Xubuntu

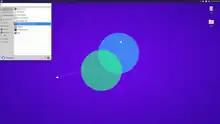
Xubuntu 21.04 "Hirsute Hippo"

The Xubuntu developers transitioned their code base to GitHub for this release and otherwise there were no changes over Xubuntu 20.04 LTS.